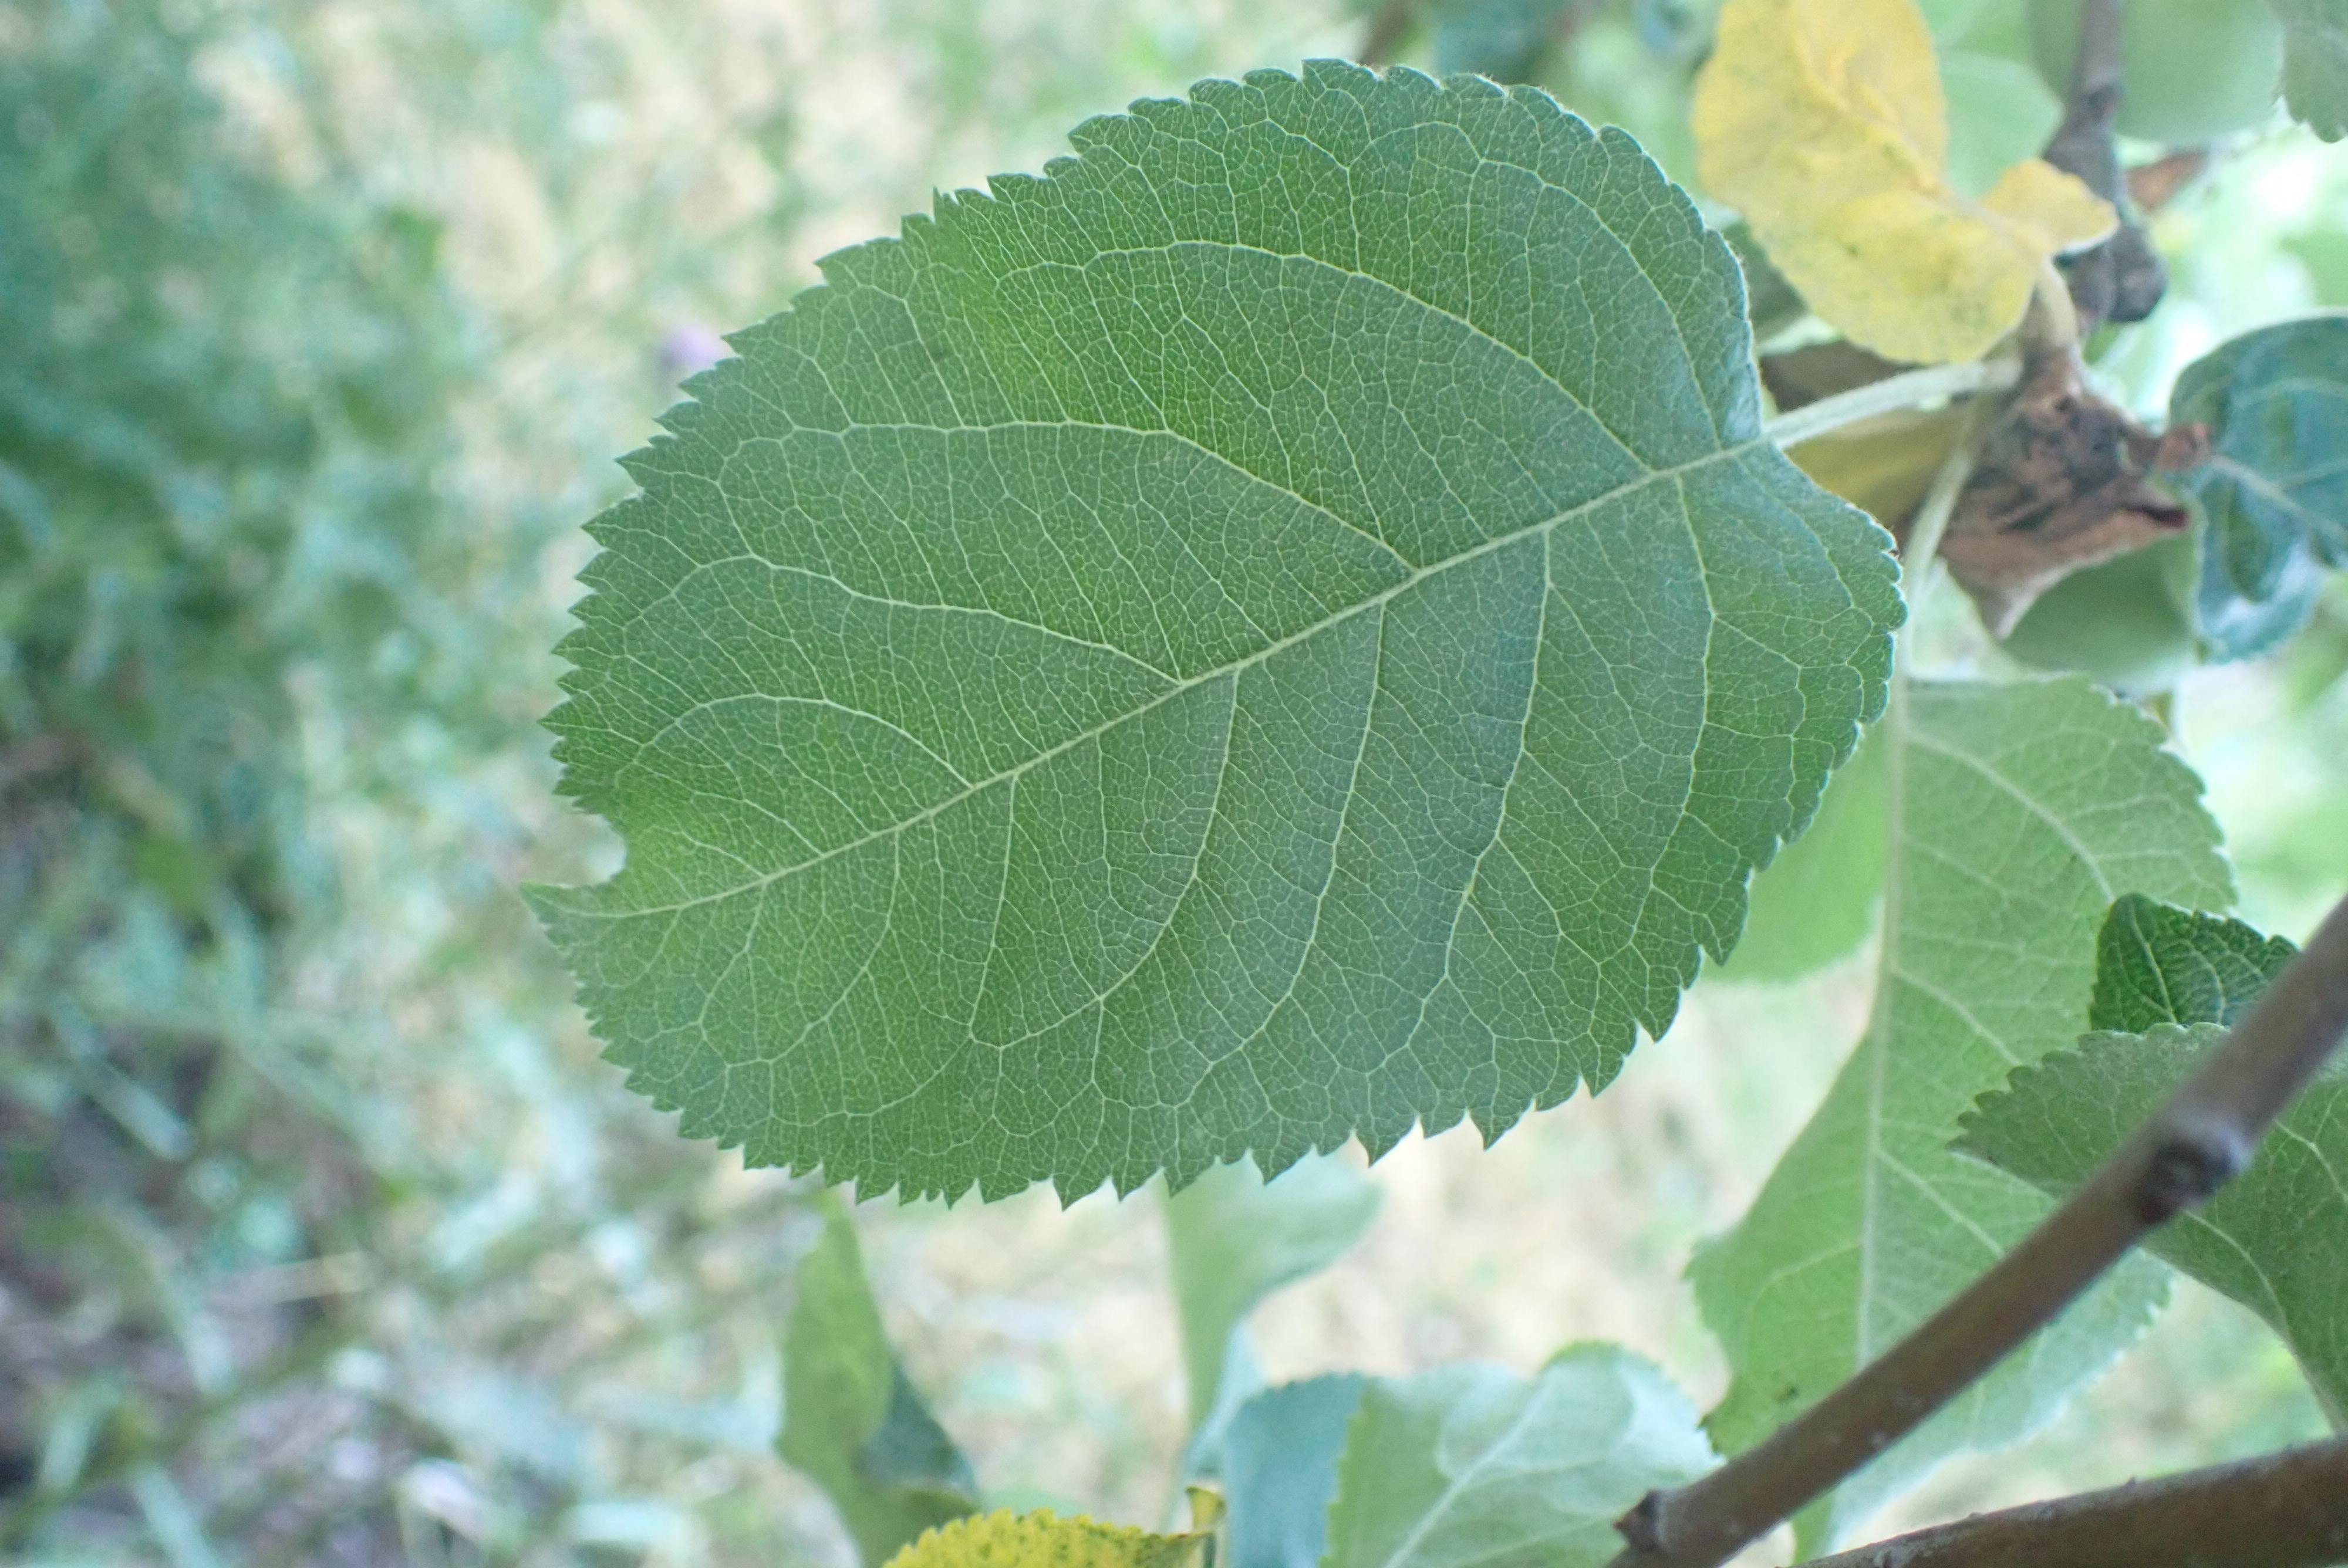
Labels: healthy